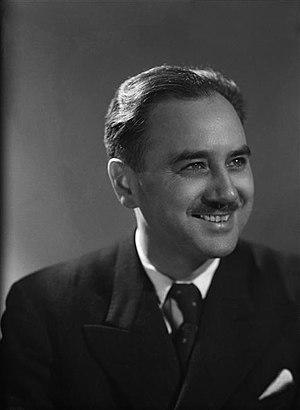
Jean Nohain, dit « Jaboune », de son vrai nom Jean Marie Pierre Étienne Legrand, est un animateur et parolier français, né le 16 février 1900 à Paris 9ᵉ et mort le 25 janvier 1981 à Paris 16ᵉ, qui fait partie des pionniers de la télévision française.